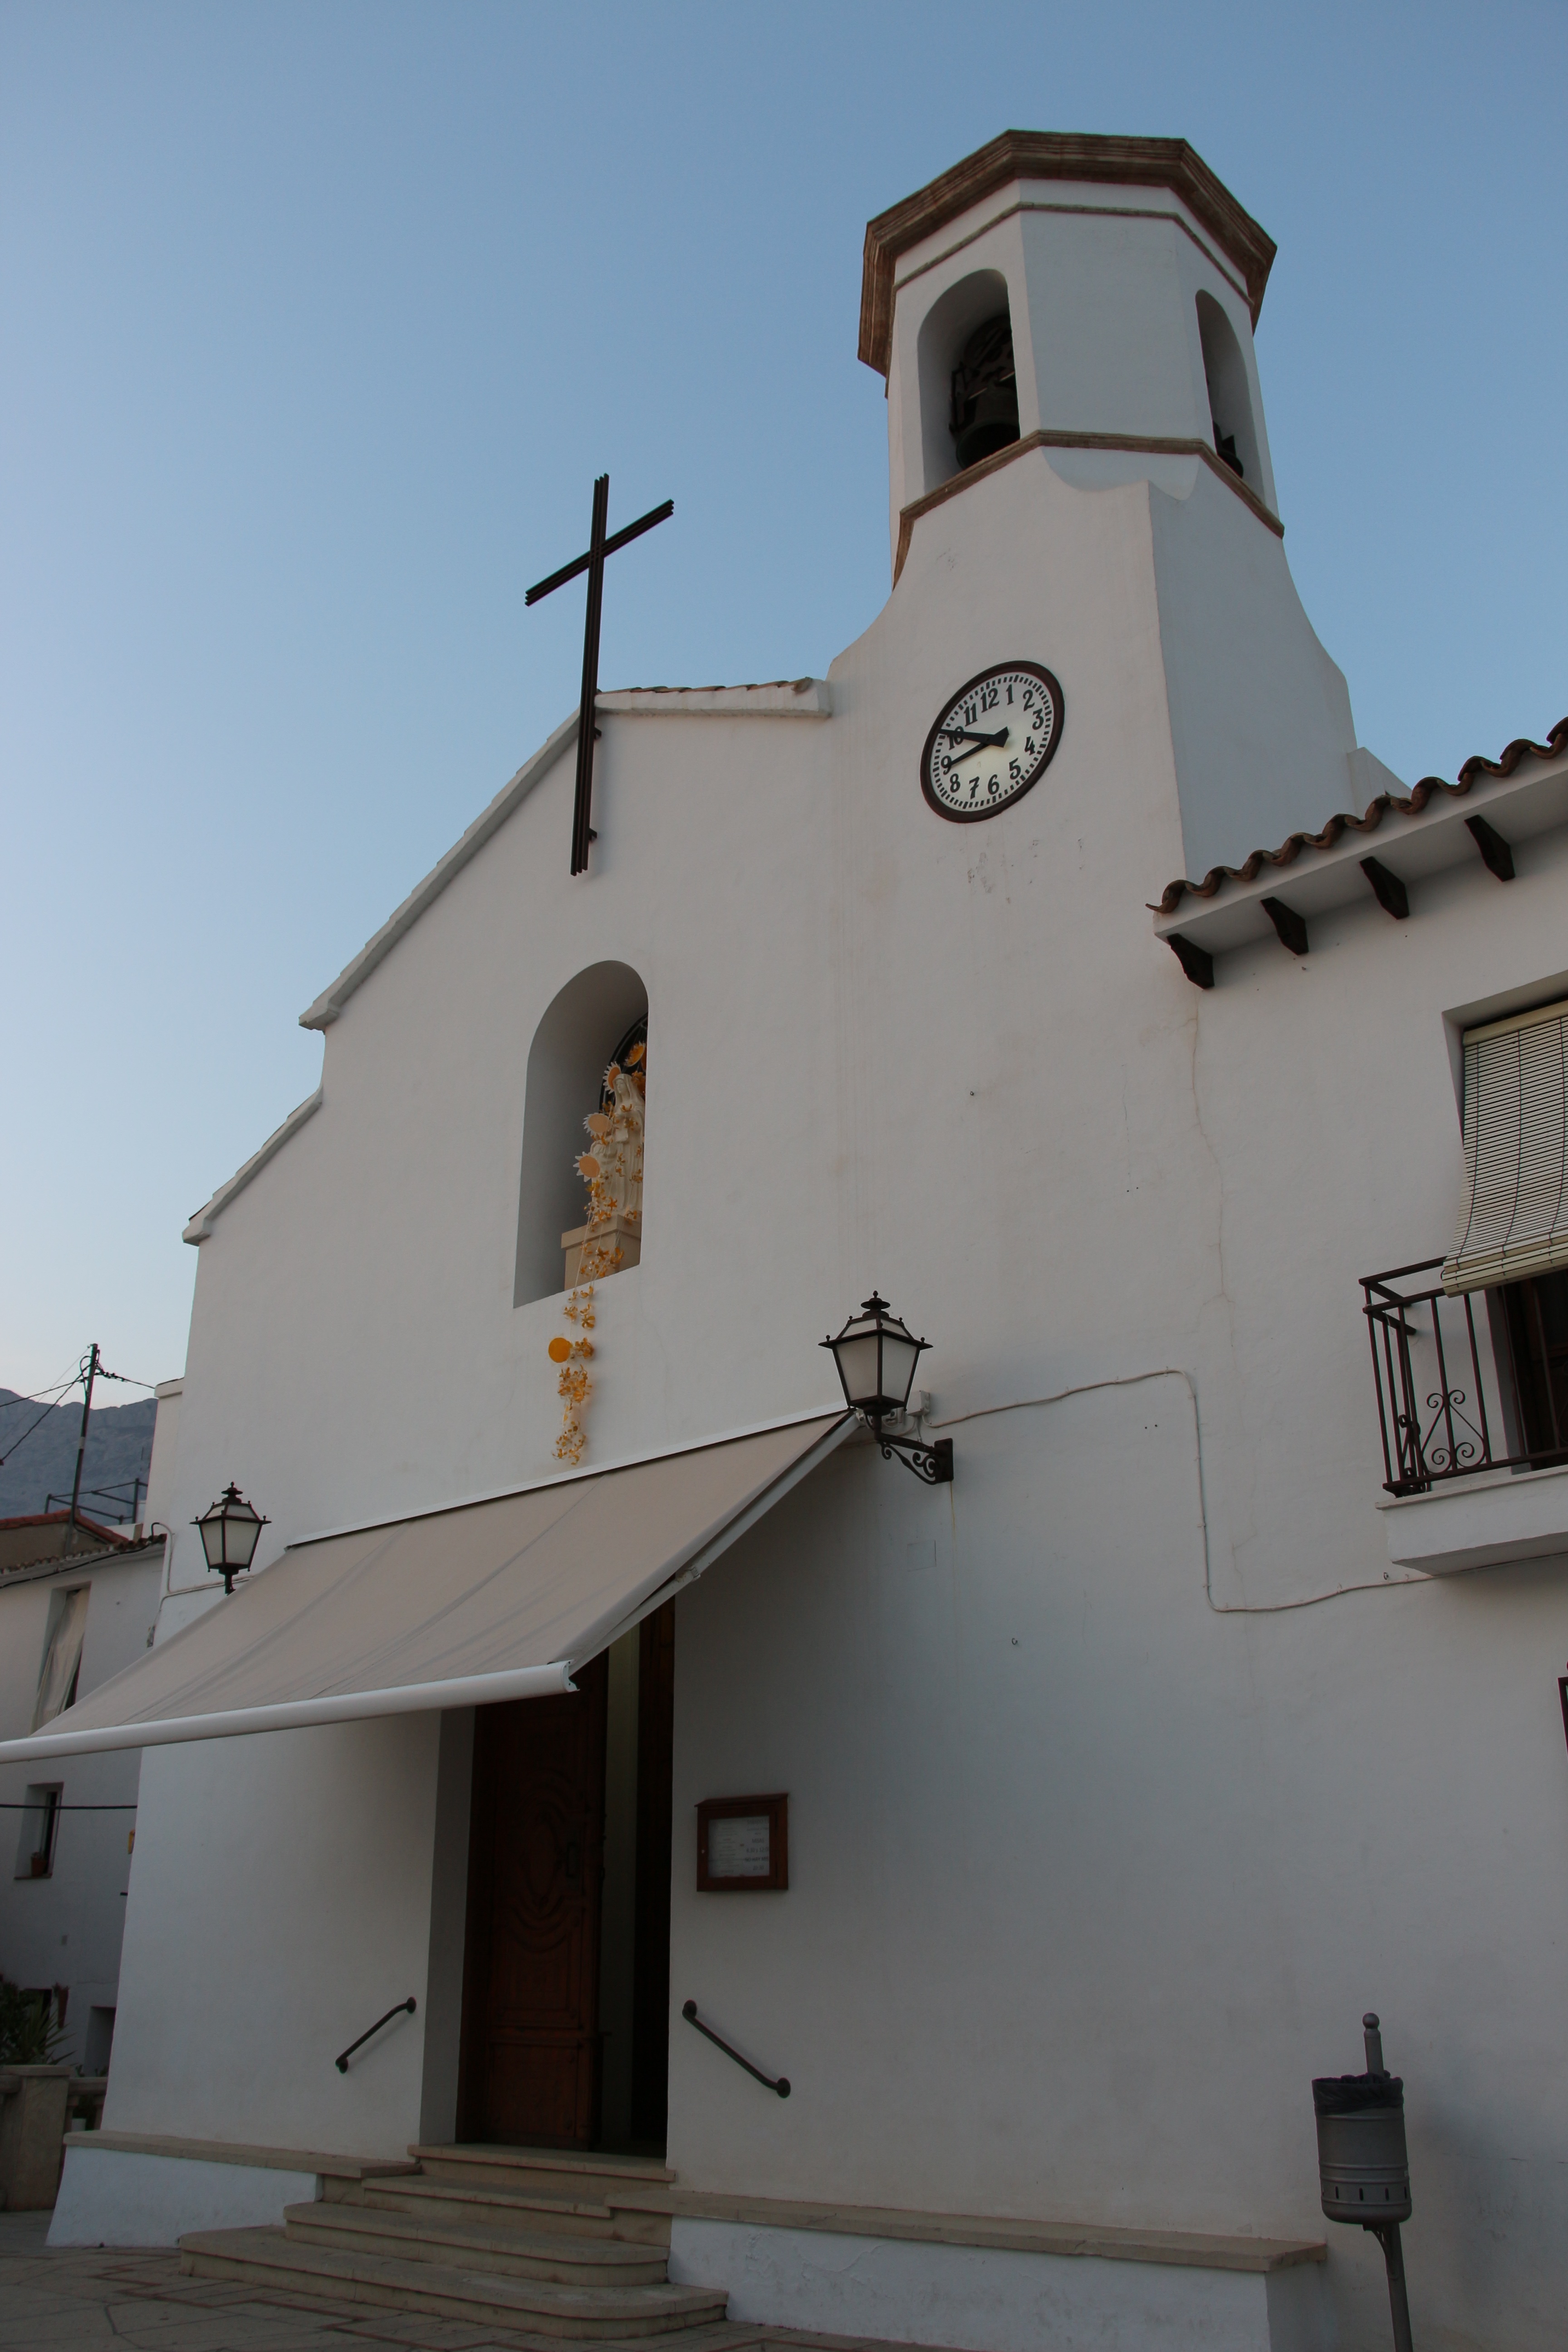
architecture, house, building, facade, church, chapel, place of worship, steeple, landscapes, cruz, parish, hermitage